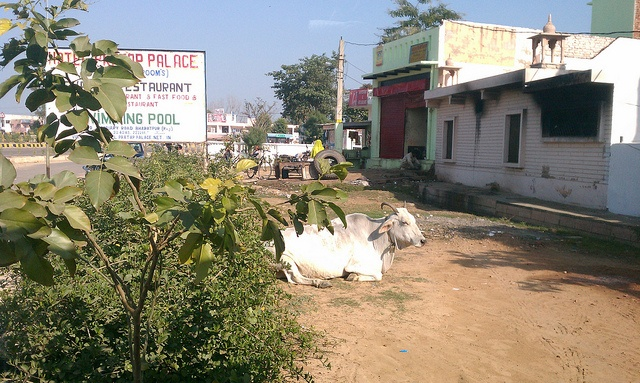
A cow sitting in a dirt road in front of dilapidated buildings in a rural area.
Ox takes rest on the ground while walking through town.
a goat laying down on the ground next to a plant and a sign
A moose is getting some shade outside an old building.
A road sign advertises luxury while a cow rests on a dirt lawn in front of run down buildings.